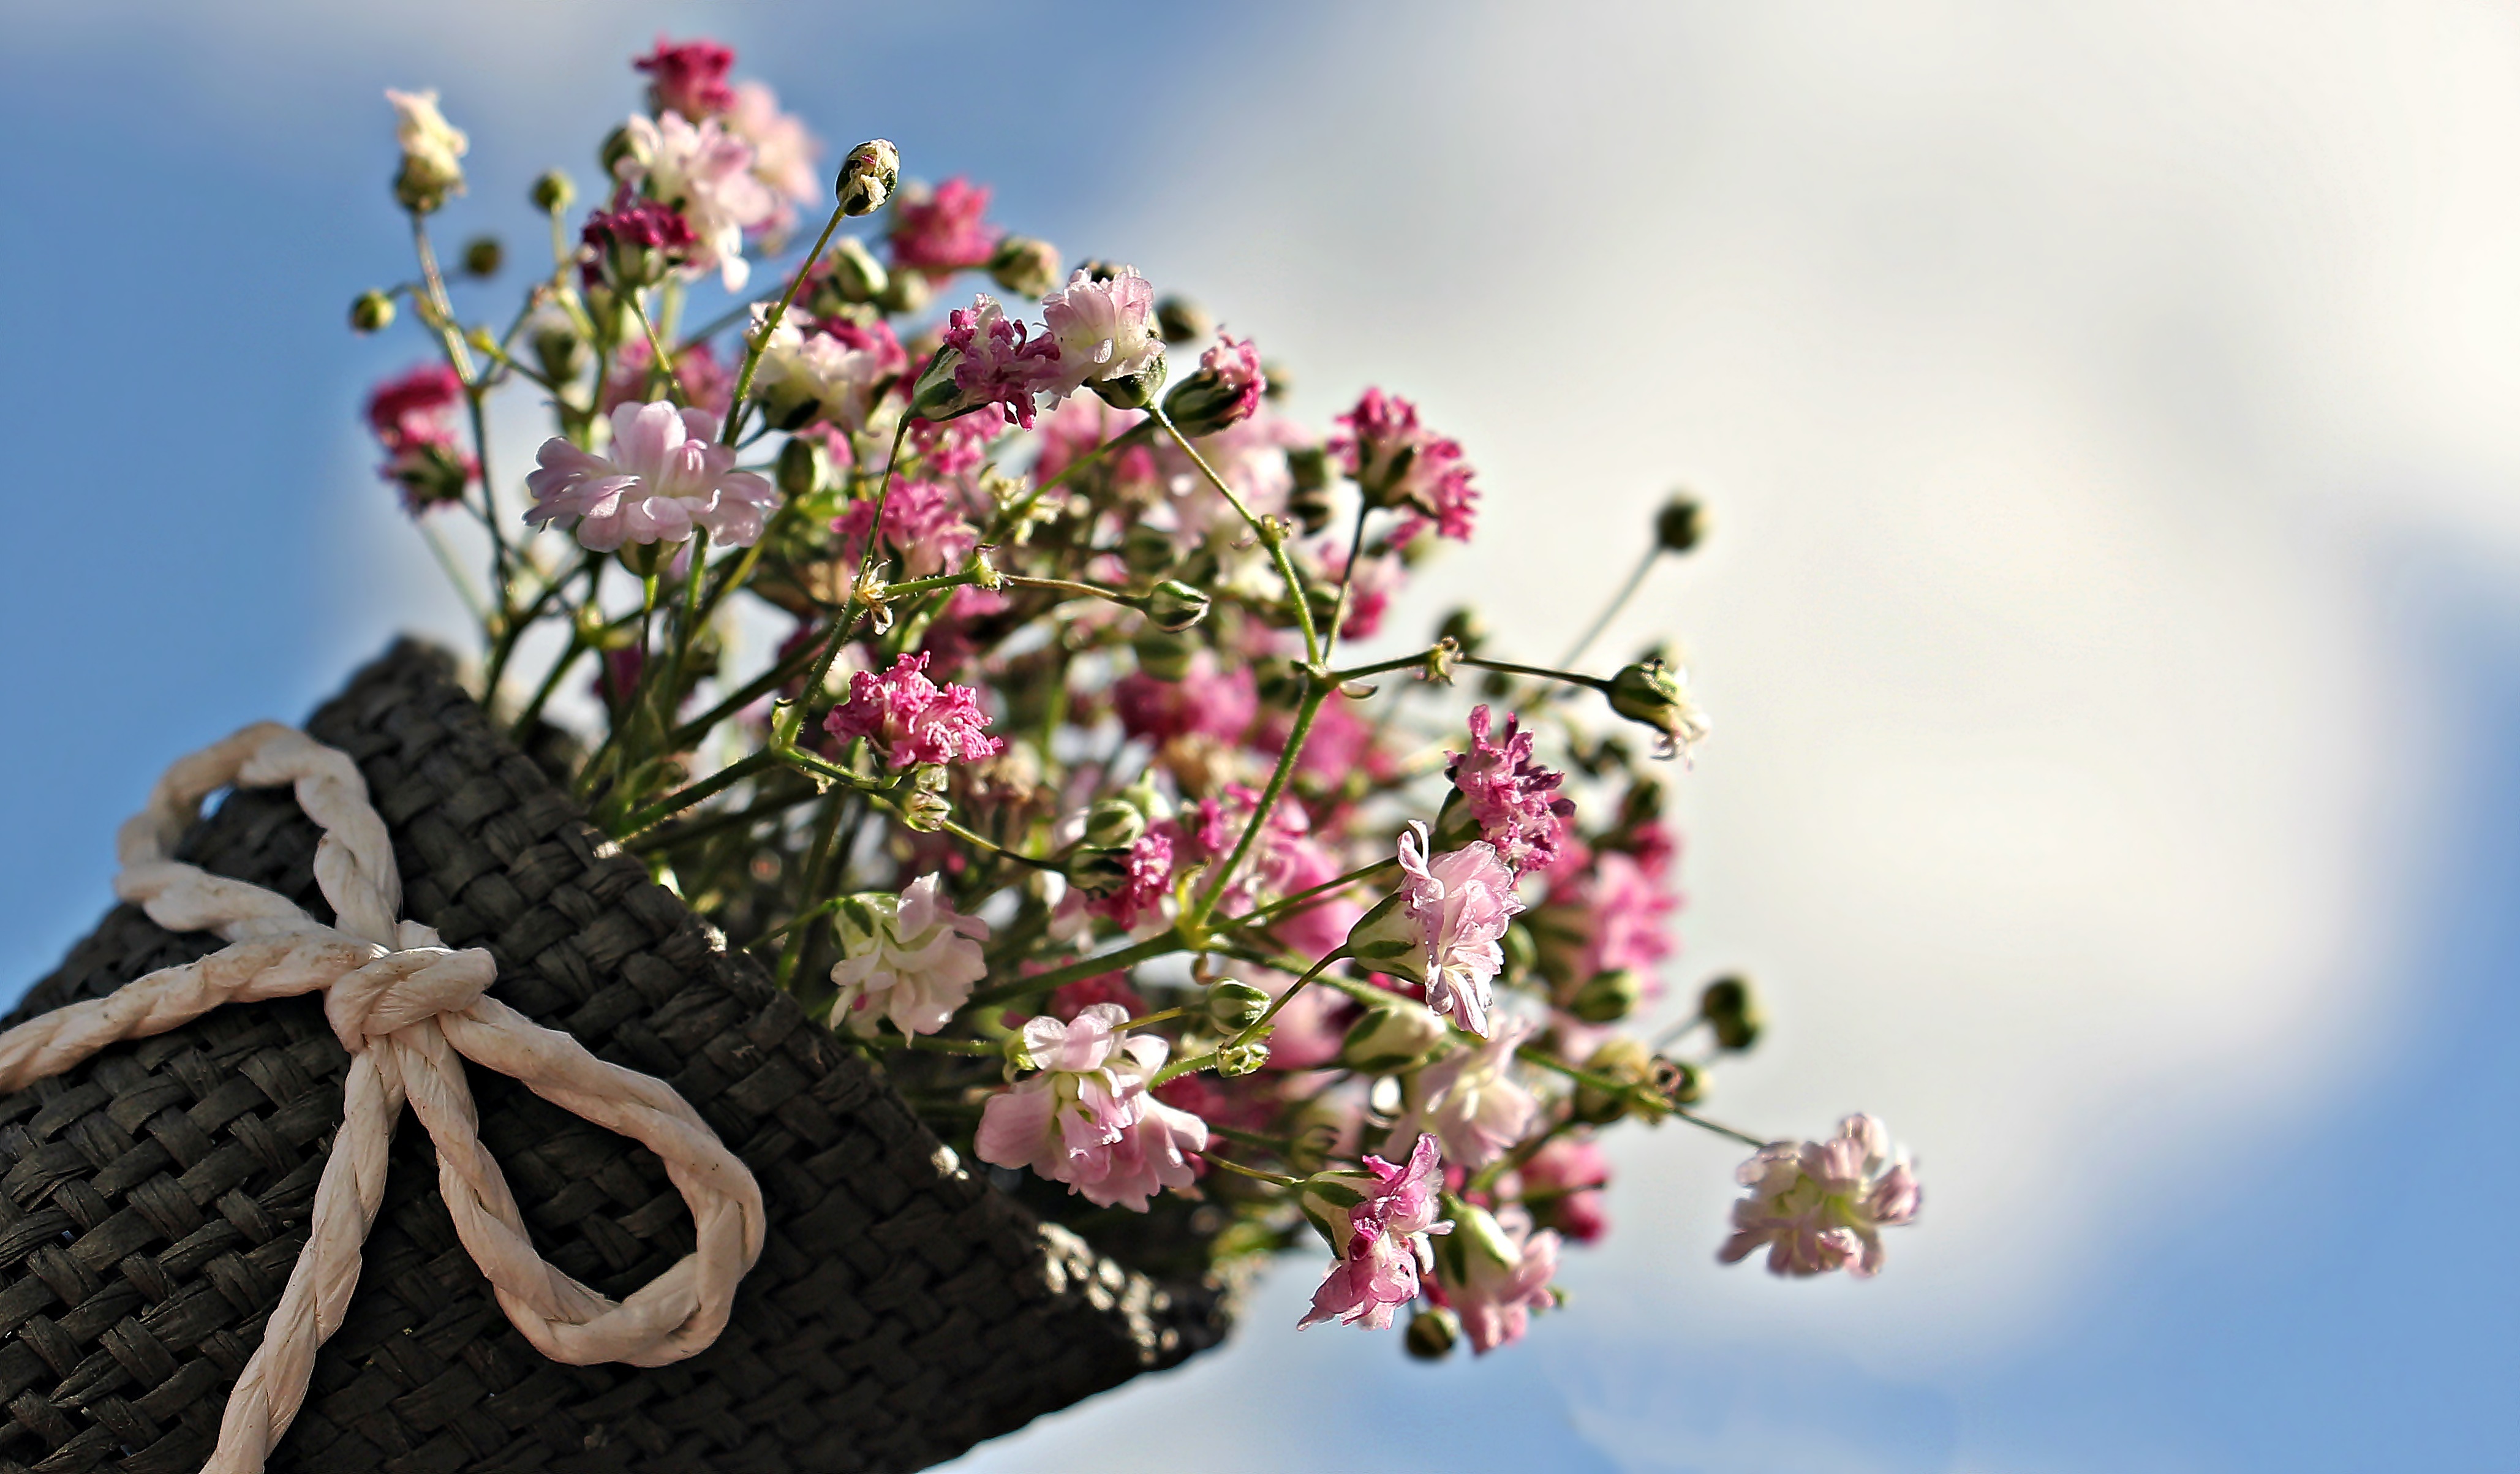
tree, nature, branch, blossom, light, plant, sky, sunlight, leaf, flower, petal, love, rose, spring, romance, romantic, bag, botany, pink, flora, season, map, twig, flowers, lichtspiel, gypsophila, background image, floral greeting, clouds, background, postcard, mood, tender, greeting, greeting card, macro photography, ornamental plant, white flowers, valentine's day, pink flowers, ornamental flower, mother's day, carnation family, baby's breath, bag gypsofilia seeds, rose flowers, bag of flowers, bag with loop